Saint Sebastian (El Greco, 1576–1579)

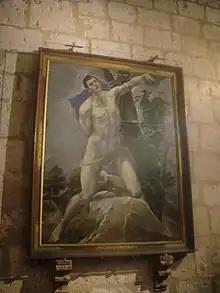
The painting at Palencia Cathedral

The painting depicts Saint Sebastian, as a victim of Diocletian's suppression of Christianity during the 4th century AD. According to popular legend, Sebastian was bound to a tree and shot with arrows, but was miraculously rescued and healed, only to achieve martyrdom when he was clubbed to death shortly thereafter. Saint Sebastian is a popular saint in both the Roman Catholic and Greek Orthodox traditions. Pierced with arrows—a symbol associated with divine punishment in the form of pestilence since antiquity—and yet miraculously saved from near death, Saint Sebastian was often invoked to intercede on the behalf of plague victims in the 15th and 16th centuries when the painting would have first been put on display. Perhaps because of the popularity of Saint Sebastian during the second plague pandemic, or because his martyrdom offered Counter-Reformation era artists one of the few opportunities to portray the nude in religious art, there are numerous examples of the Saint painted by El Greco and his contemporaries and an established iconographical schema for his portrayal.